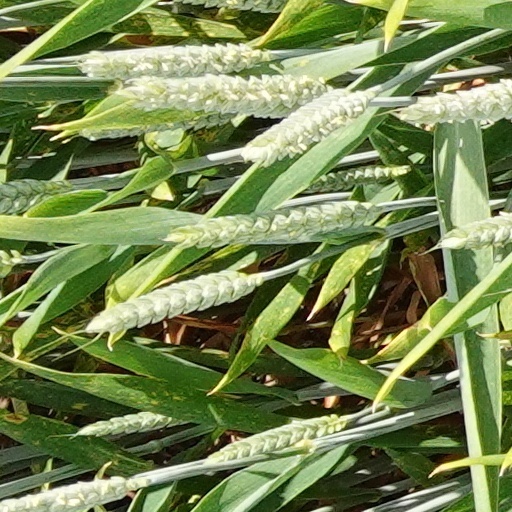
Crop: wheat